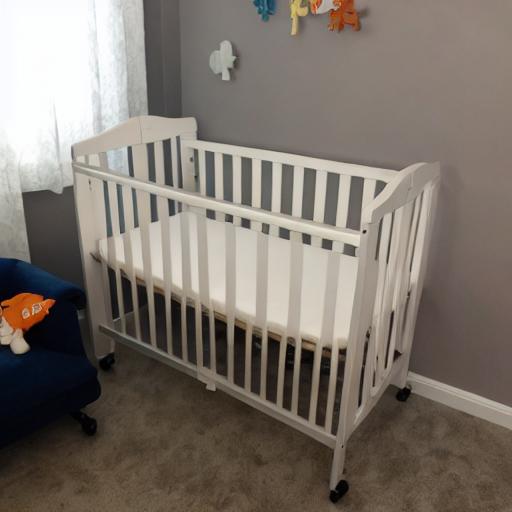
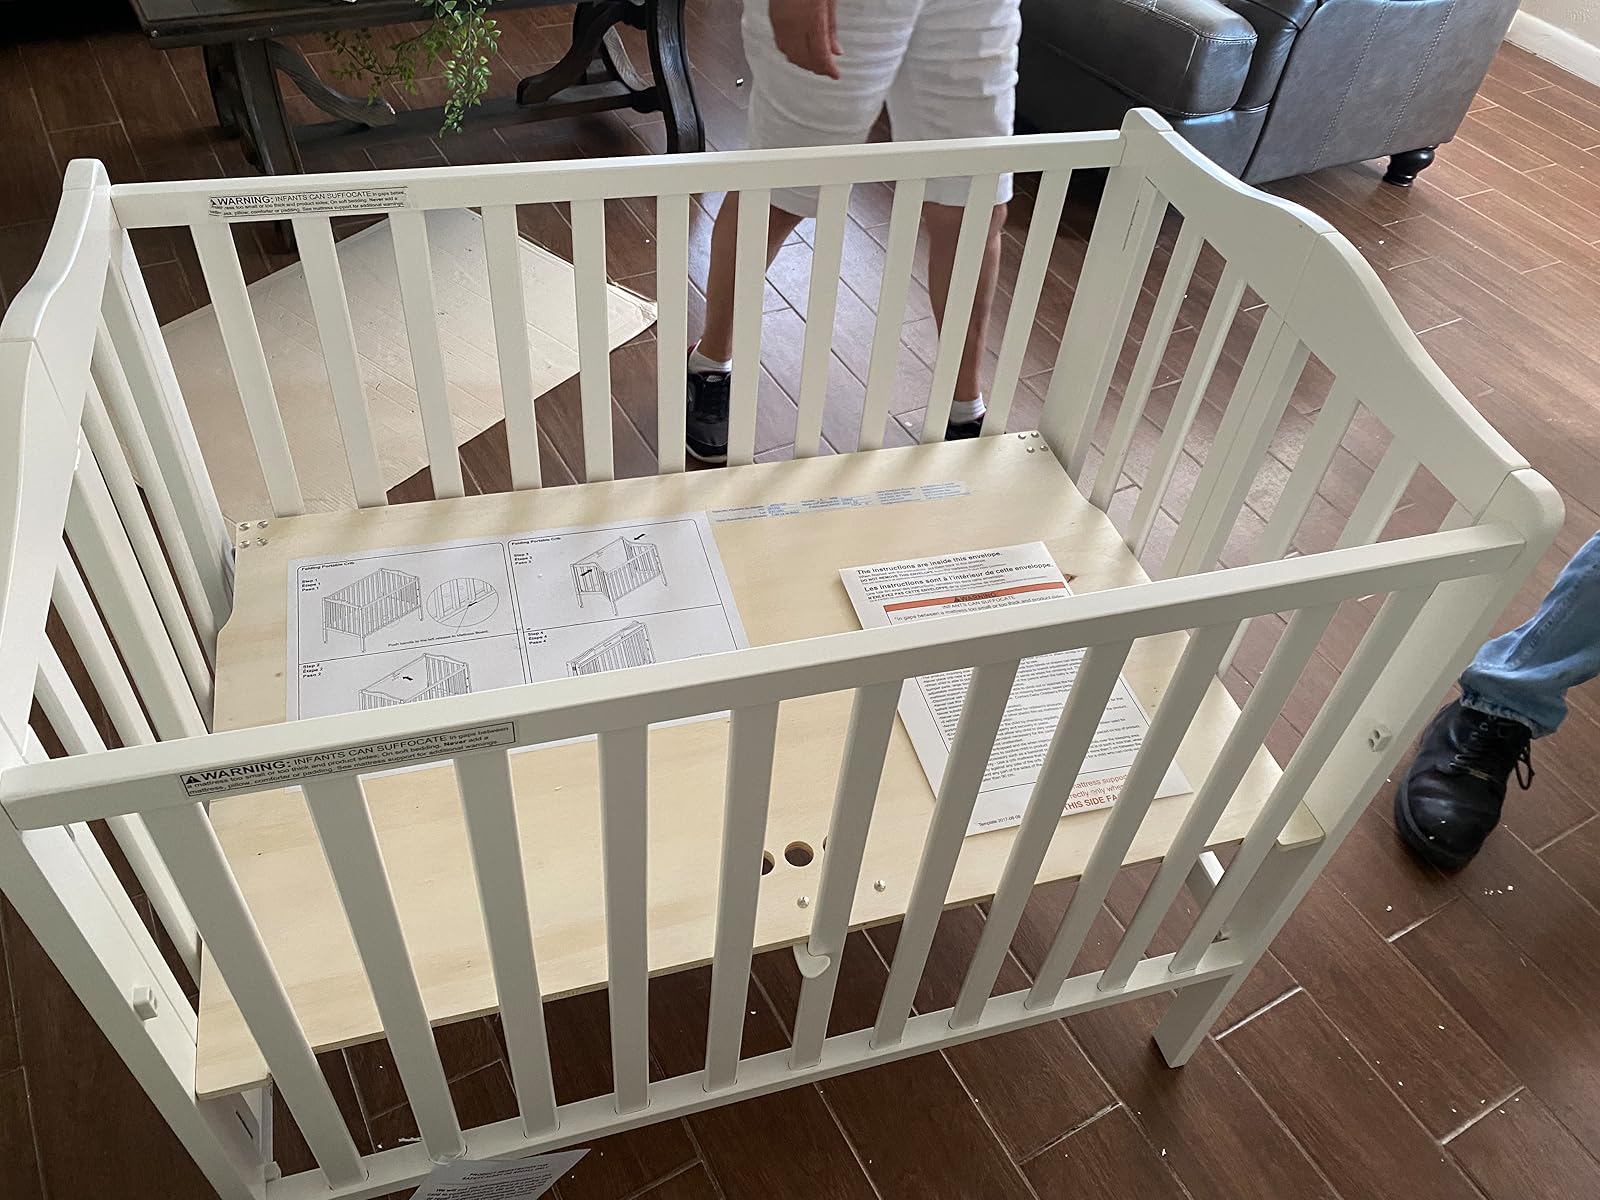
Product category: products_crib
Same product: no